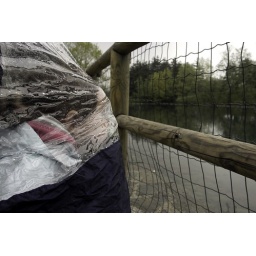
Irene, trying to watch at turtles under the rain through the plastic courtain.